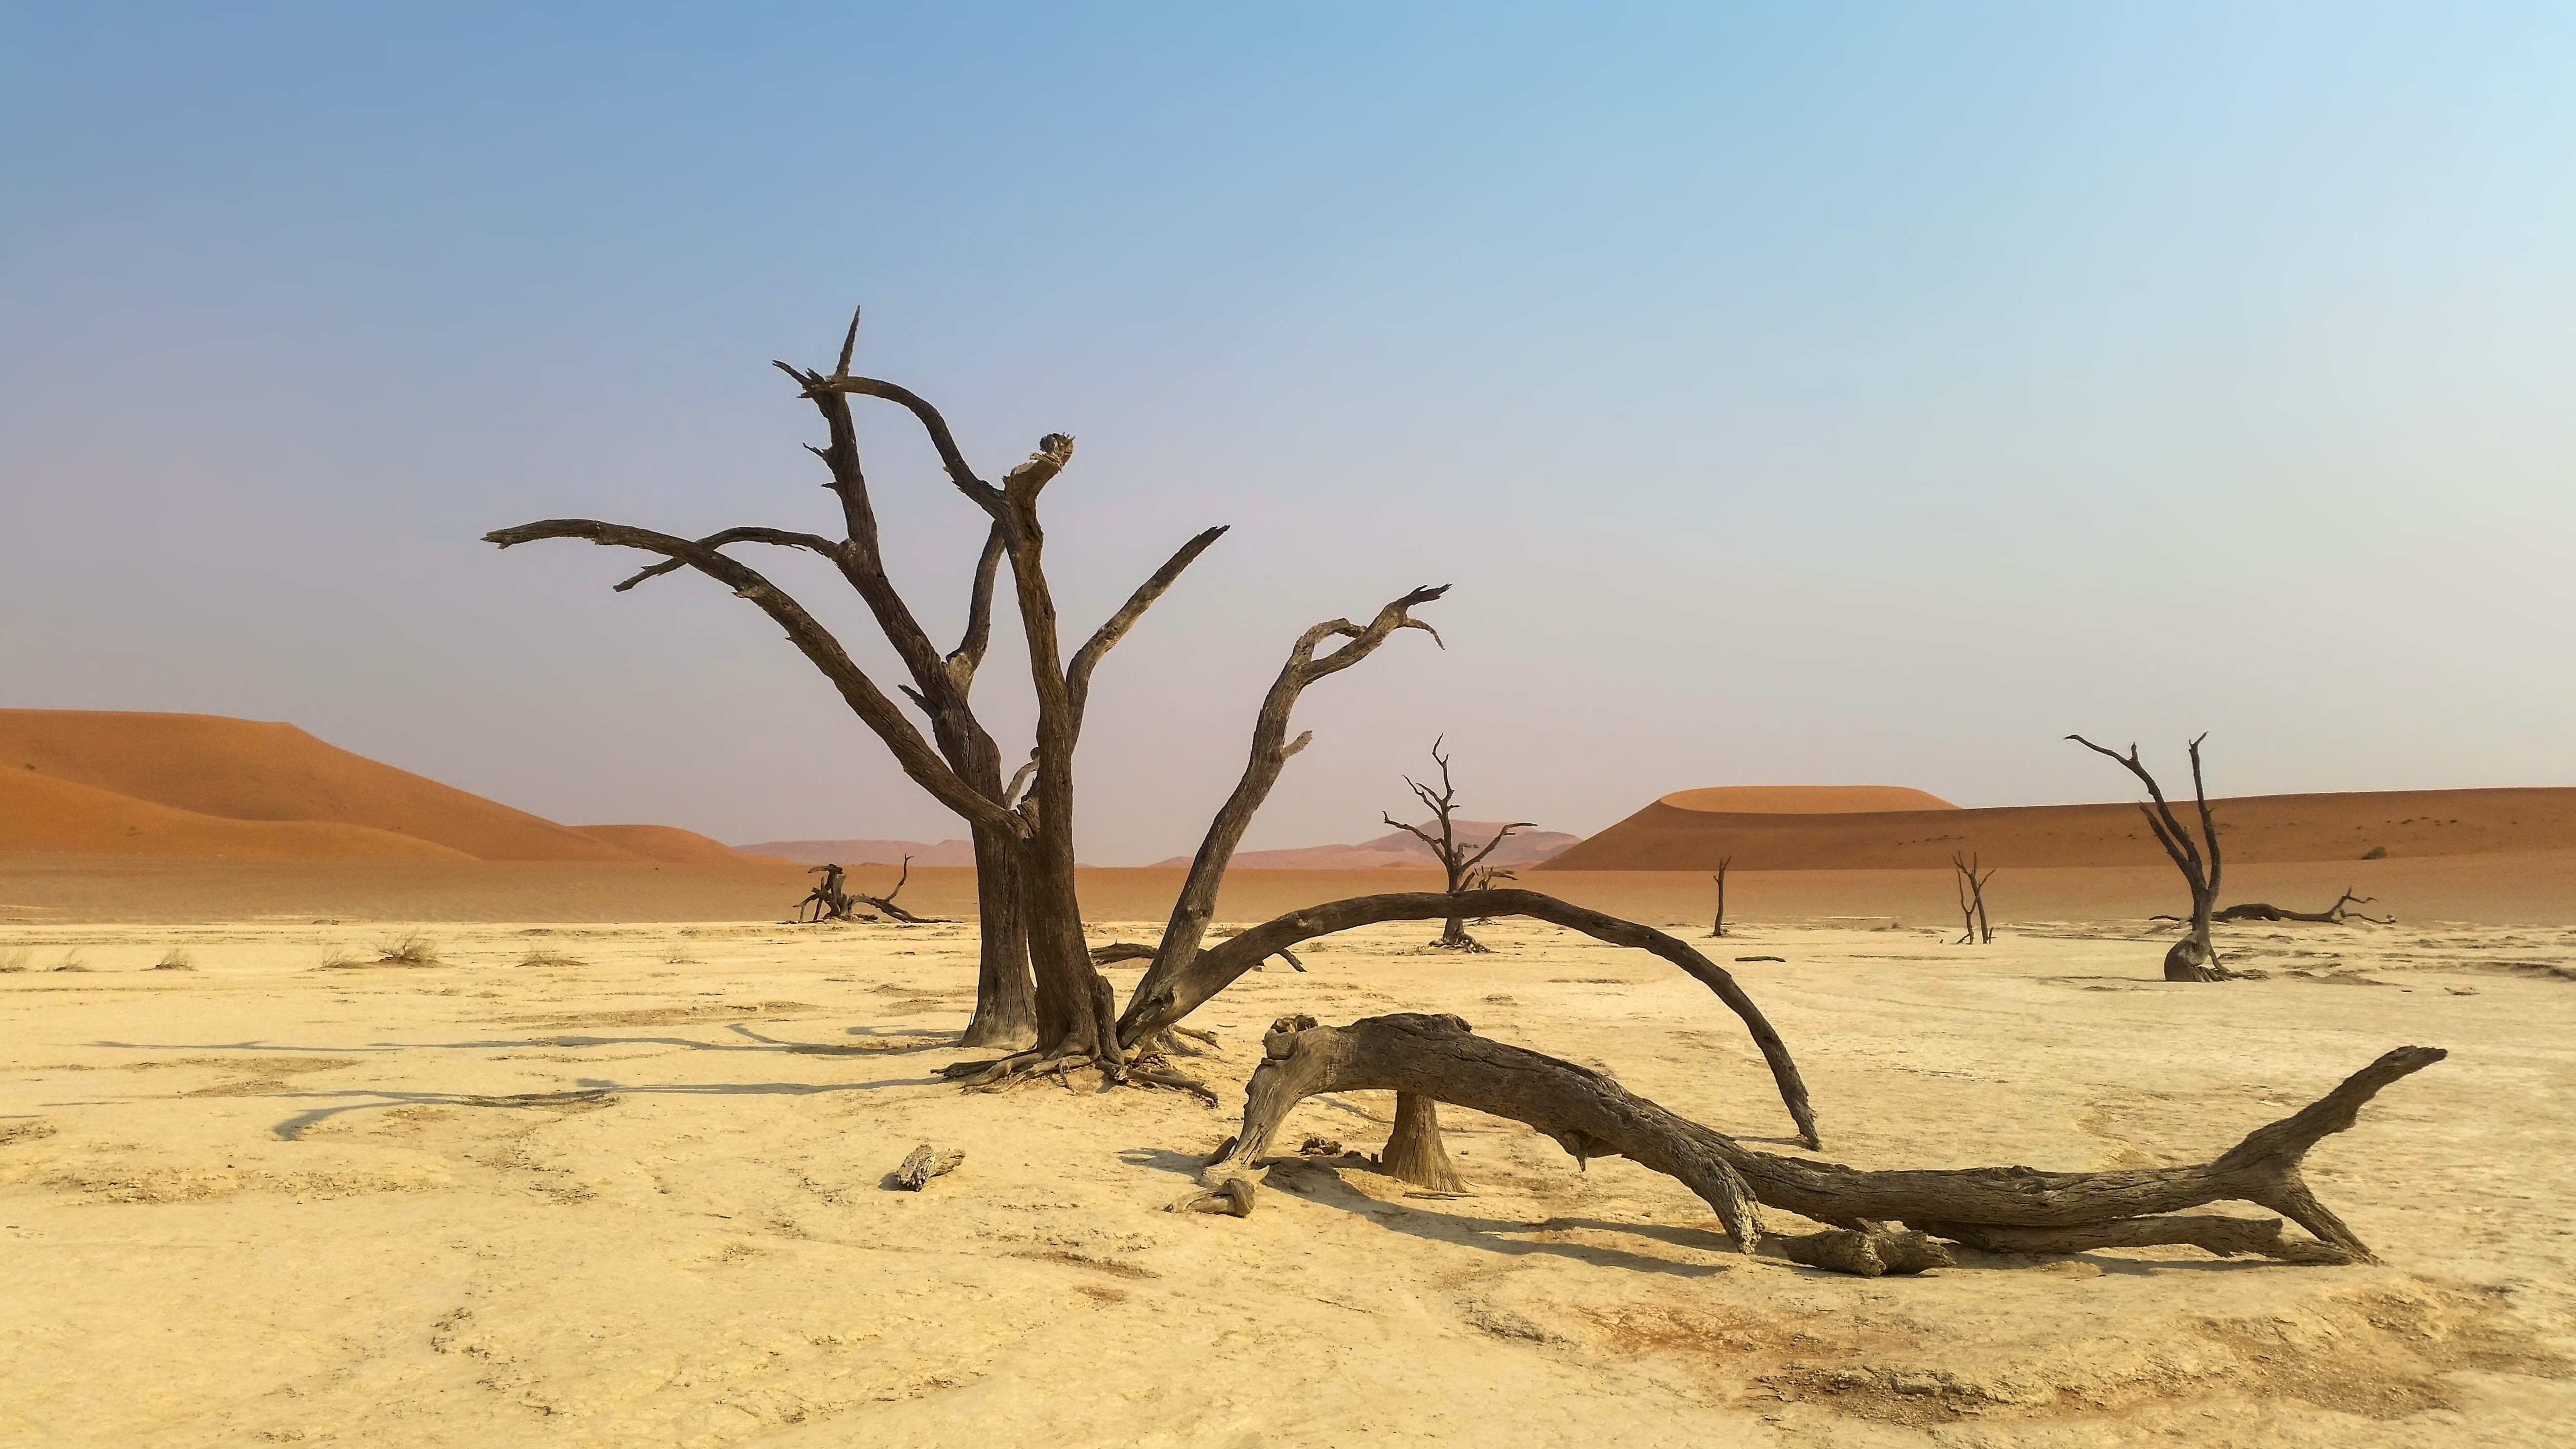
beach, landscape, nature, sand, desert, dry, africa, soil, dead, national park, savanna, plain, trees, sandy, dunes, habitat, sahara, wadi, dead plant, landform, erg, sand dunes, namibia, heiss, namib desert, natural environment, geographical feature, aeolian landform